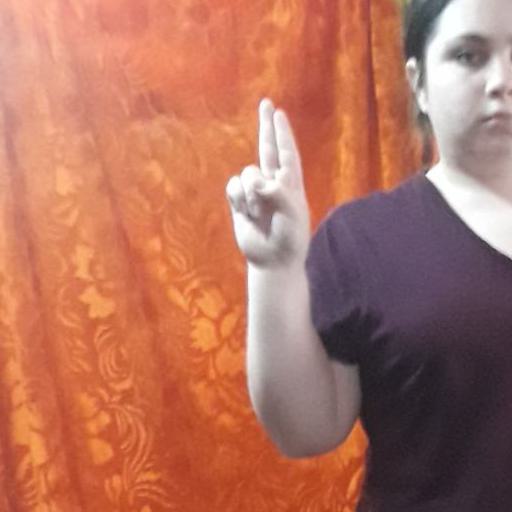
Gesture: two_up